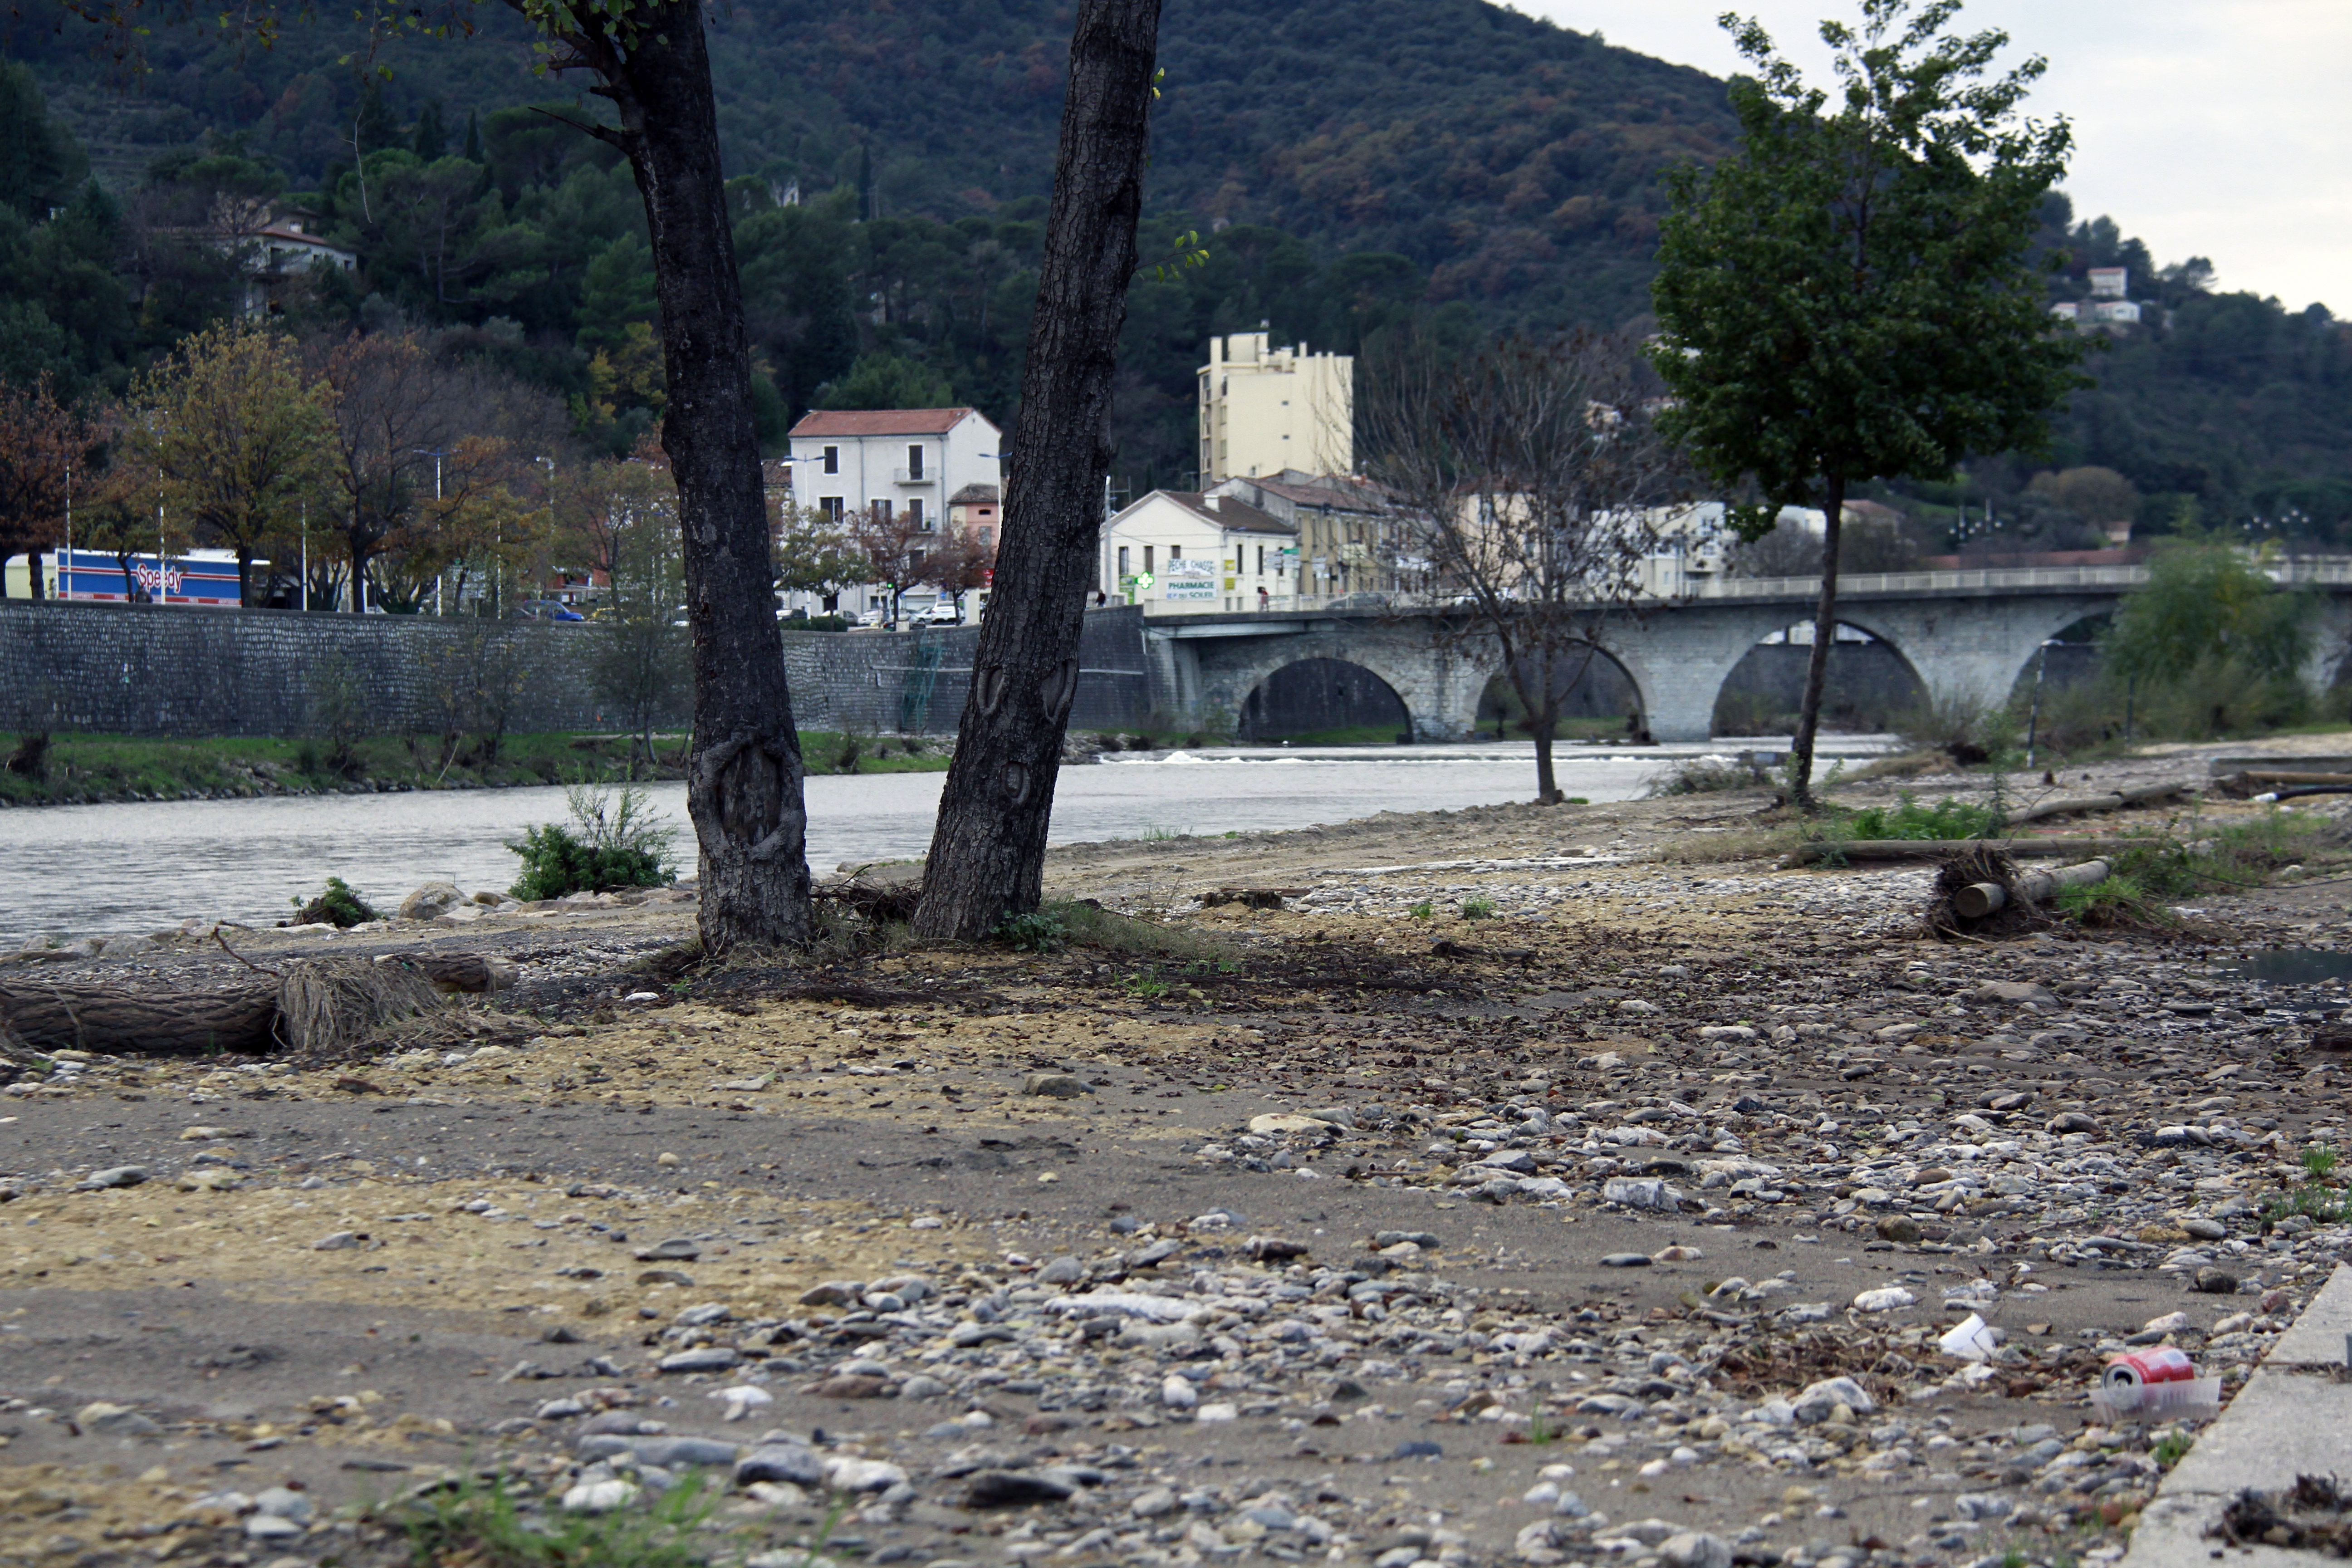
transport, france, europe, waterway, midi, sable, languedocroussillon, gard, berges, galets, eauxvives, crues, gardon, cevennes